Farmers' market

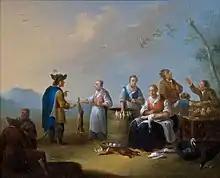
"Auf dem Vogelmarkt"(women offering hares and wild birds), 18th-19th century

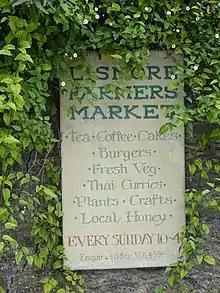
Sign advertising a farmers' market in Lismore, County Waterford, Ireland.

The current concept of a farmers' market is similar to past concepts, but different in relation to other forms – as aspects of consumer retailing, overall, continue to shift over time. Similar forms existed before the Industrial Age, but often formed part of broader markets, where suppliers of food and other goods gathered to retail their wares. Trading posts began in 1930s, a shift toward retailers who sold others' products more than their own. General stores and grocery stores continued that specialization trend in retailing, optimizing the consumer experience, while abstracting it further from production and from production's growing complexities.